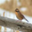
Label: bird